Aldo Falivena

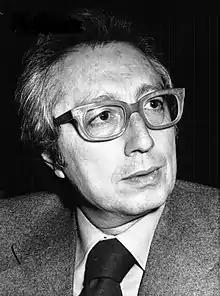
Photo of Aldo Falivena

Falivena was born on 18 February 1928 in Salerno. He died on 22 November 2021, at the age of 93.